Igoris Morinas

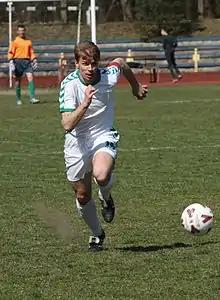

Igoris Morinas (born 21 February 1975) is a Lithuanian former international footballer.